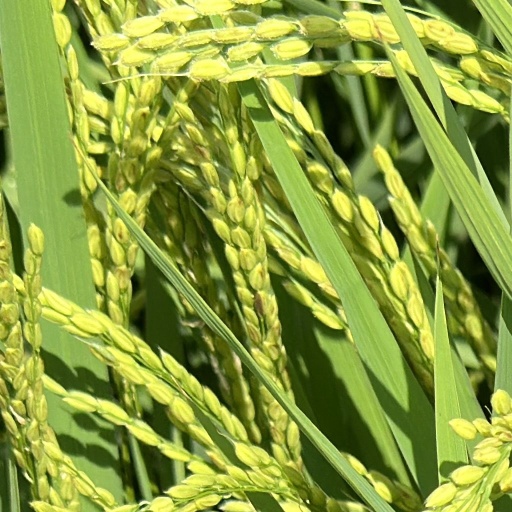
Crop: rice